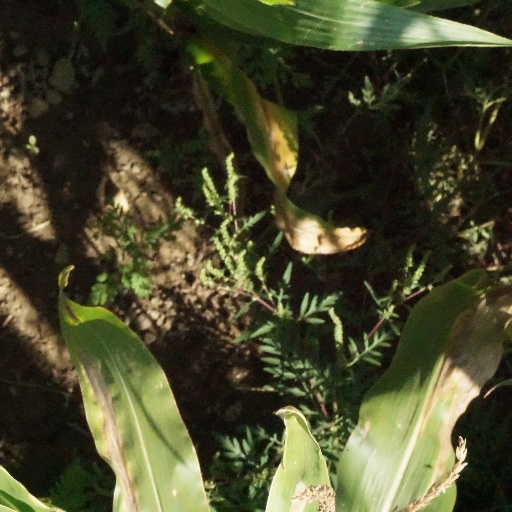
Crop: maize; corn